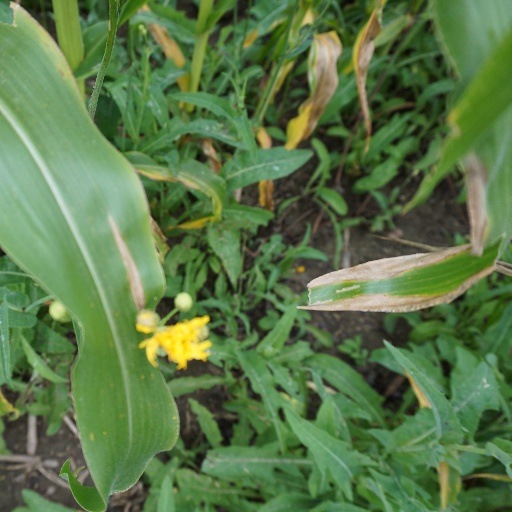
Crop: maize; corn